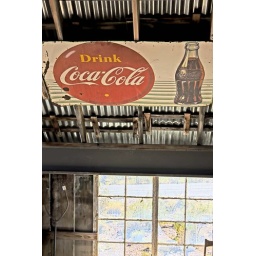
Coke sign in the old barn in El Dorado Canyon, Nevada